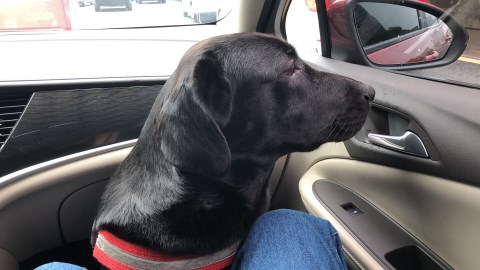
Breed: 3580-n000122-Labrador_retriever